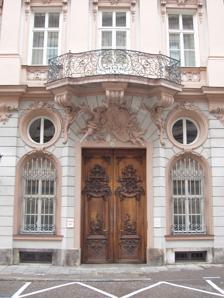
Building: Holnstein Palace
Country: Germany
Year built: 1737
Building in Munich, Germany Portal of Palais Holnstein Holnstein Palace ( German : Palais Holnstein ) is an historic building in Munich , Southern Germany , which has been the residence of the Archbishop of Munich and Freising since 1818. History Palais Holnstein The architect François de Cuvilliés built the mansion between 1733 and 1737 for Sophie Caroline von Ingenheim, Countess von Holnstein , a mistress of Charles VII, Holy Roman Emperor . It is today Munich's best rococo style palace as Cuvilliés' less conventional Palais Piosasque de Non was destroyed in World War II. The Holnstein Palace is designed as a four-winged building around a courtyard. The front house was used for representative purposes, while the rear building represented the privacy of the Count. The building is the only noble palace in Munich that kept the original layout. The rococo façade and many interiors have been preserved in their original state. The façade layout shows three storeys and nine window bays, and a flat central avant-corps with a gable , as often seen in Munich since the time of Joseph Effner . The breakdown of window axes in three fields of three axes also corresponds to the internal division of main and side wings. The upper floors are divided by pilasters . The interior decoration was done by Johann Baptist Zimmermann . Only the elegant façade can be inspected since the palace is closed to the public. From 1977 to 1982, the Palais Holnstein served as the residence of Archbishop Joseph Cardinal Ratzinger (later Pope Benedict XVI) who stayed here also during his visit in September 2006. The current Munich Archbishop Reinhard Marx lives in three rooms of the palace. Six and a half million Euros of the €8.7 million renovation cost (75%) of the palace were paid by the Free State of Bavaria in 2013. References Wikimedia Commons has media related to Palais Holnstein (Altstadt München) .